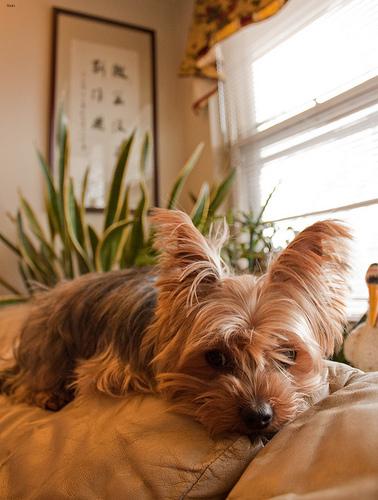
Breed: yorkshire terrier